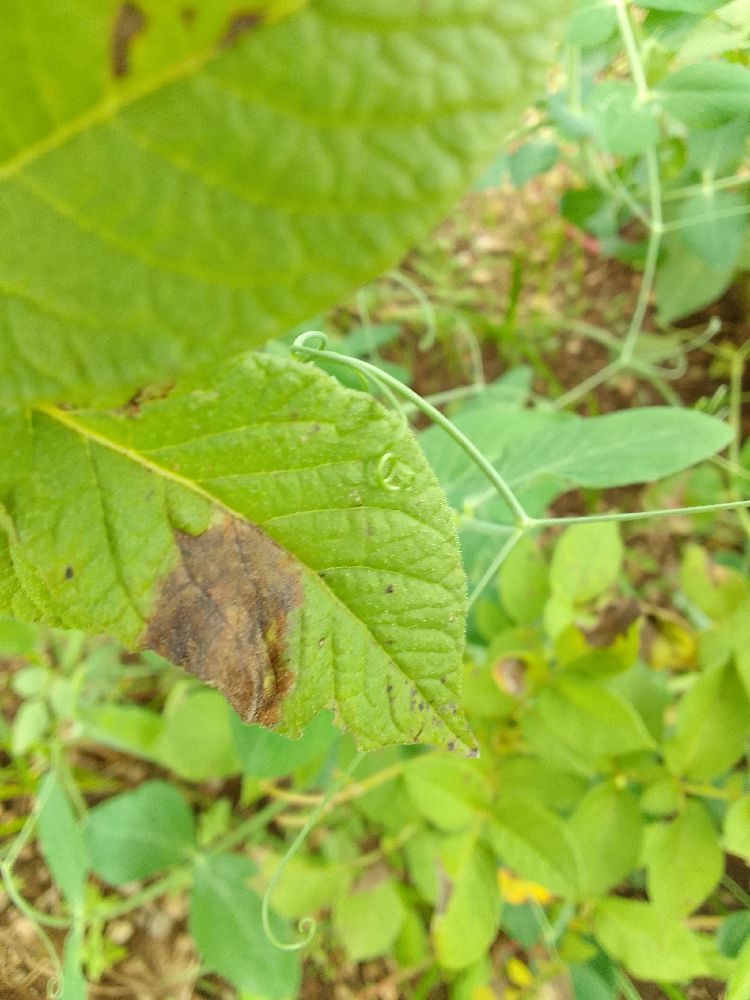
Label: Late blight